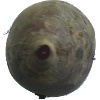
Label: Beetroot 1